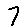
Label: 7